Petersfriedhof Salzburg

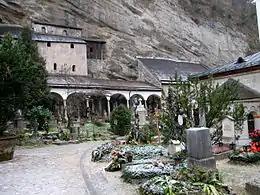
St. Peter's Cemetery with catacombs

The Petersfriedhof or St. Peter's Cemetery is – together with the burial site at Nonnberg Abbey – the oldest cemetery in the Austrian city of Salzburg, located at the foot of the Festungsberg with Hohensalzburg Castle. It is one of Salzburg's most popular tourist attractions.